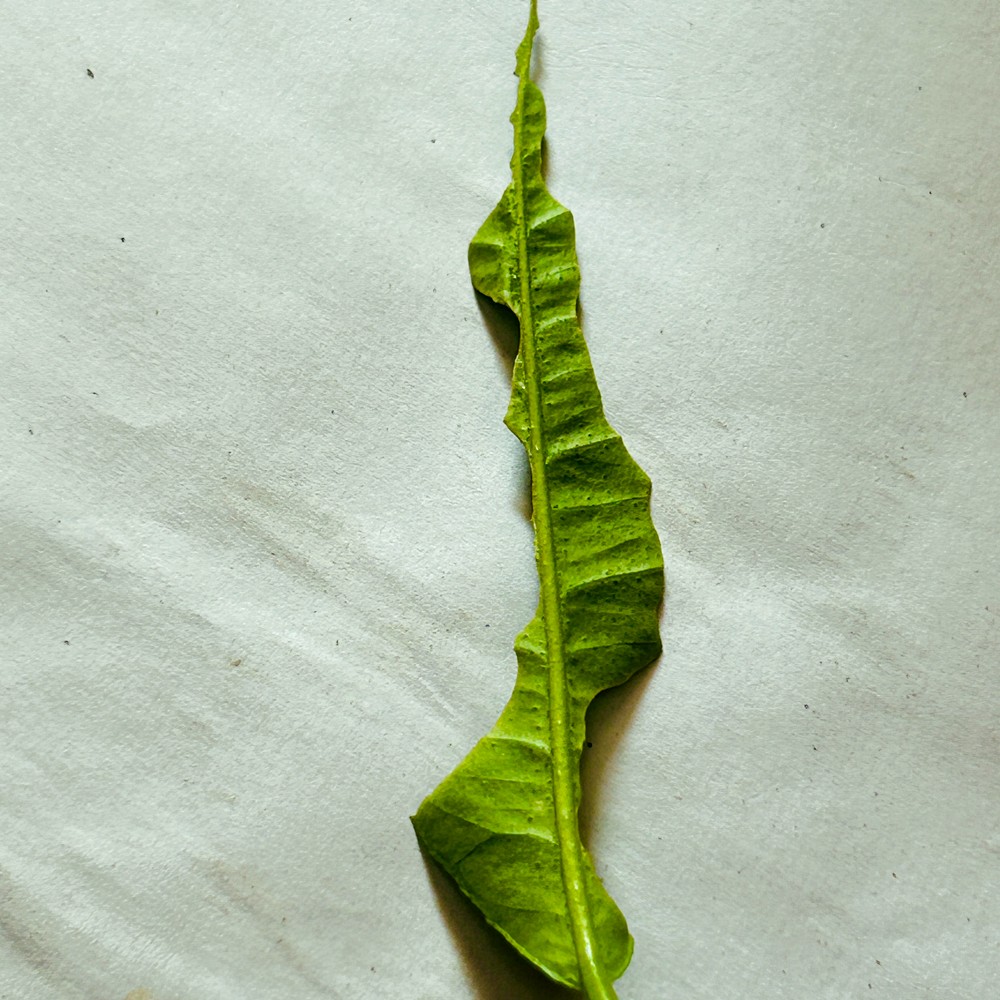
Label: Deficiency Leaf